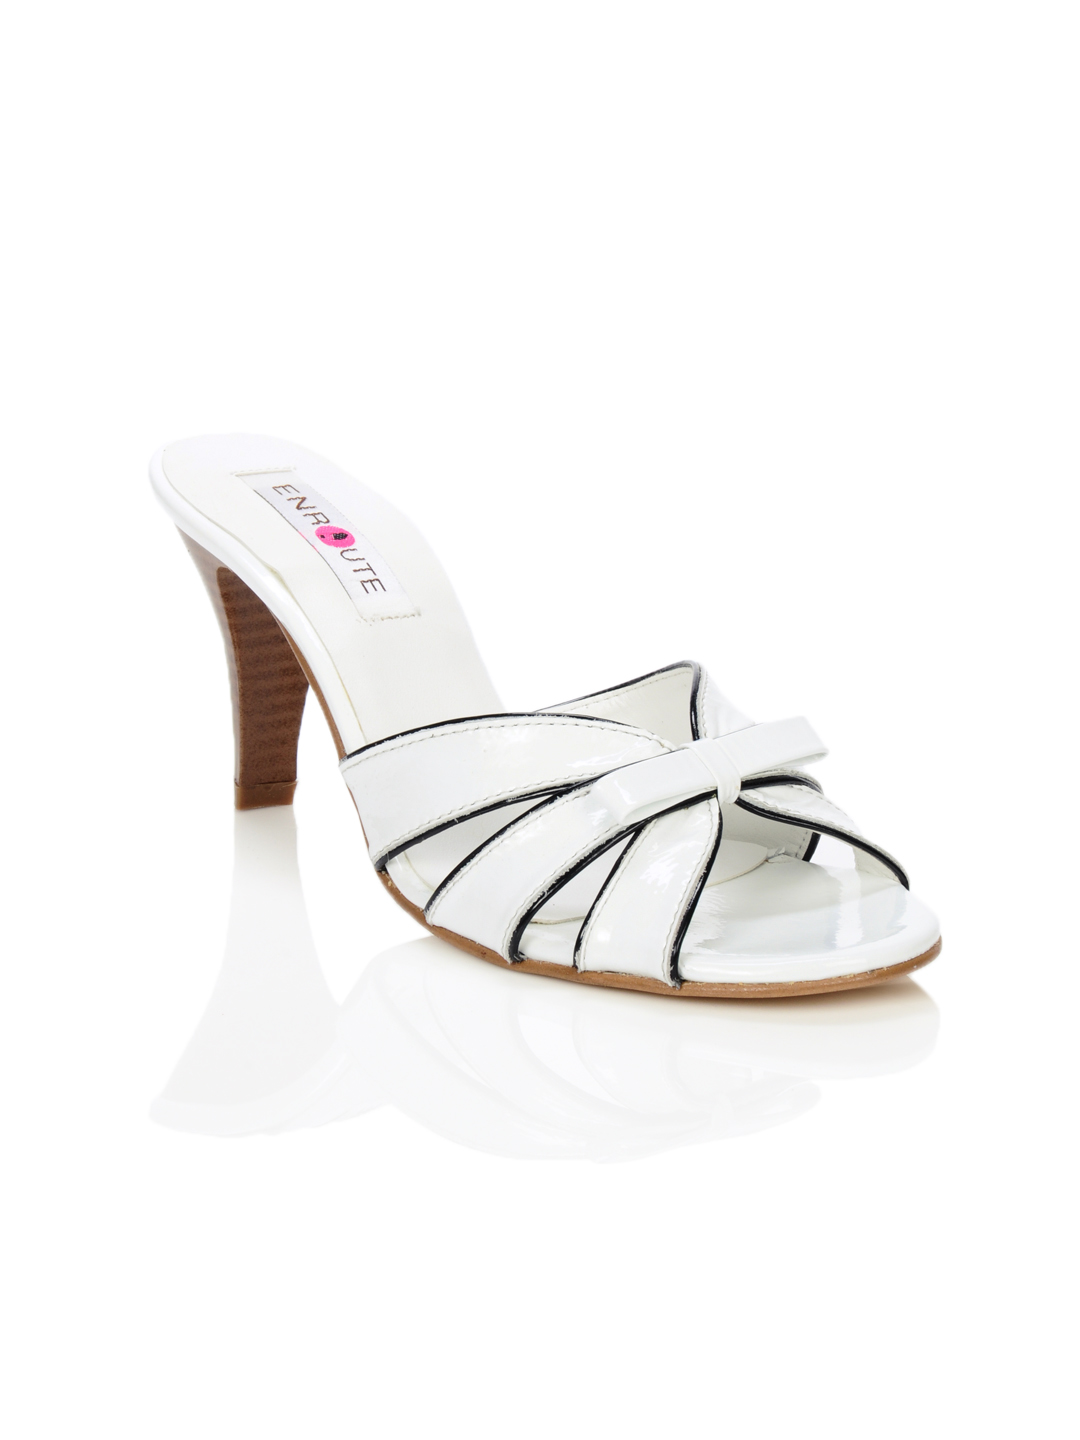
Enroute Women White Heels
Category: Footwear / Shoes / Heels
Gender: Women
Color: White
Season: Summer 2012
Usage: Casual